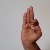
The image shows a hand gesture representing the letter 'F' in Indian Sign Language.